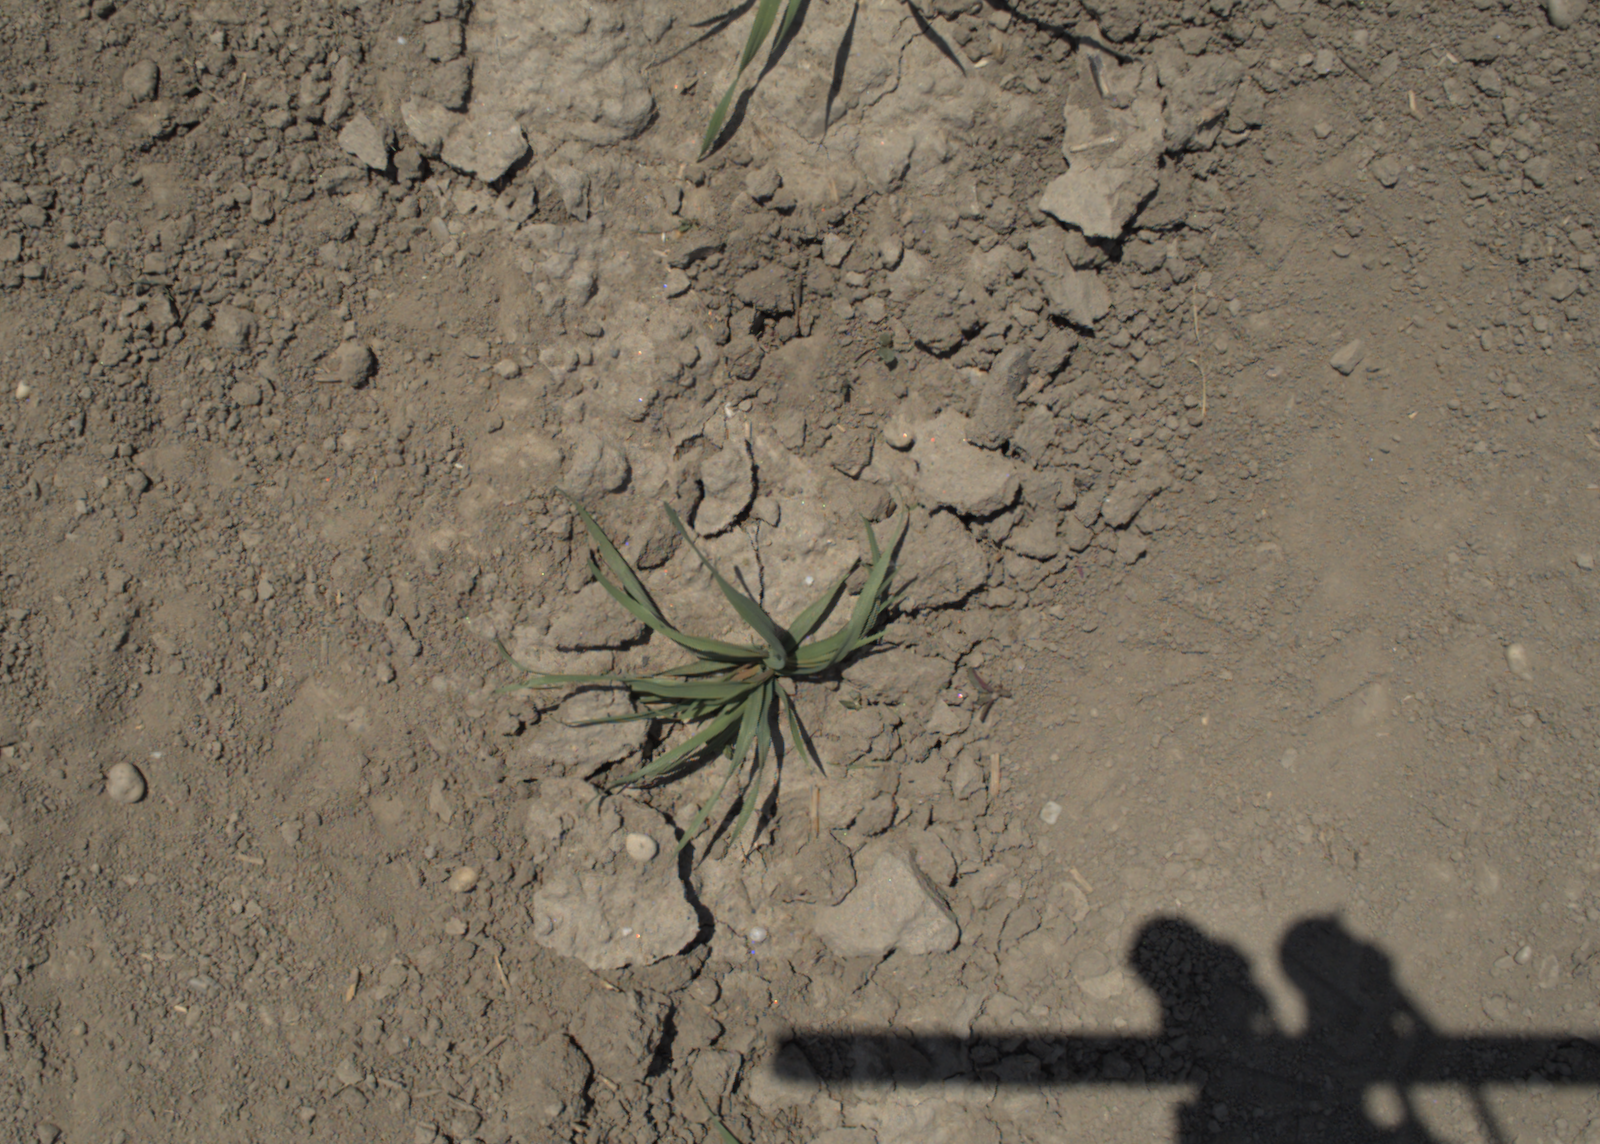
Capture date: 10.06.2021 13:00:30
Weather: sunny
Wind: light
Seeding date: 27.04.2021
Plant canopy height (mm): 797